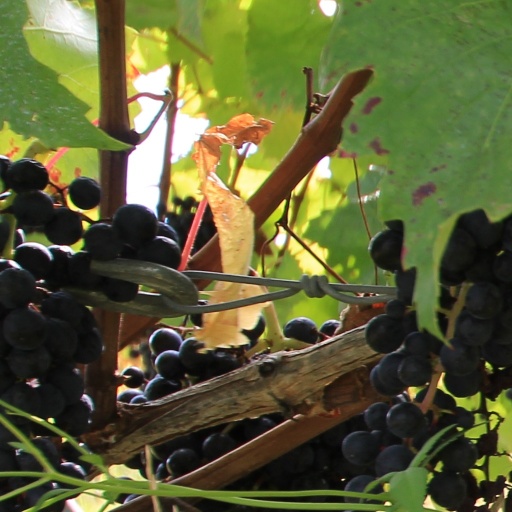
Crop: grape